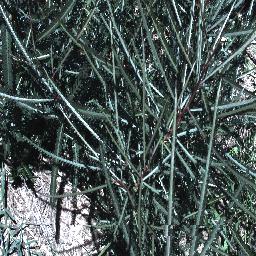
Label: parkinsonia